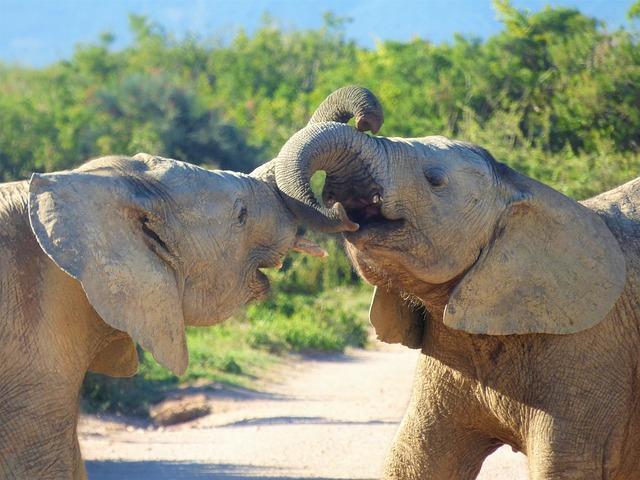
elephant